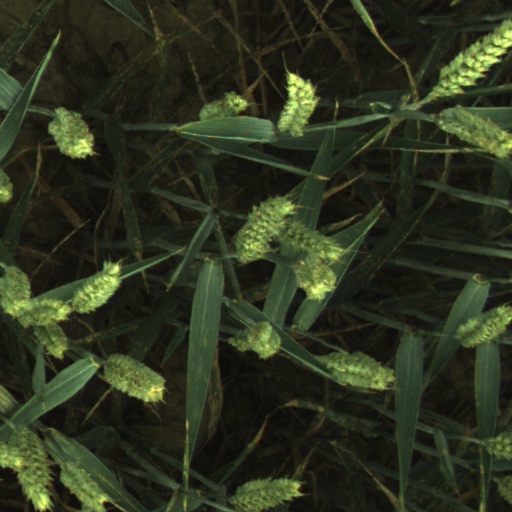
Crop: wheat